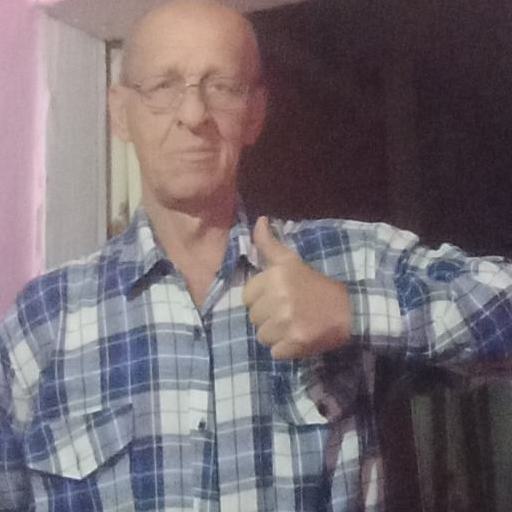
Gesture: like